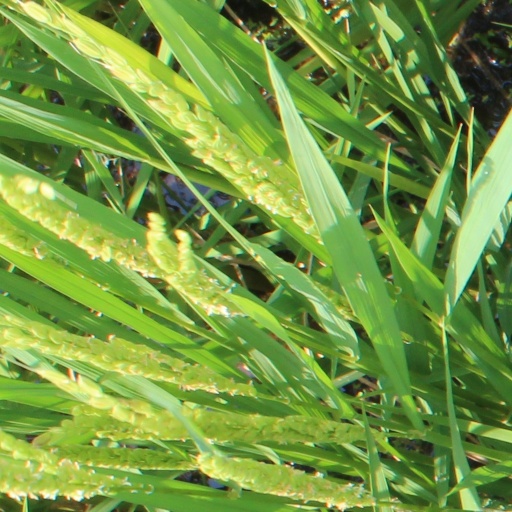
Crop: rice